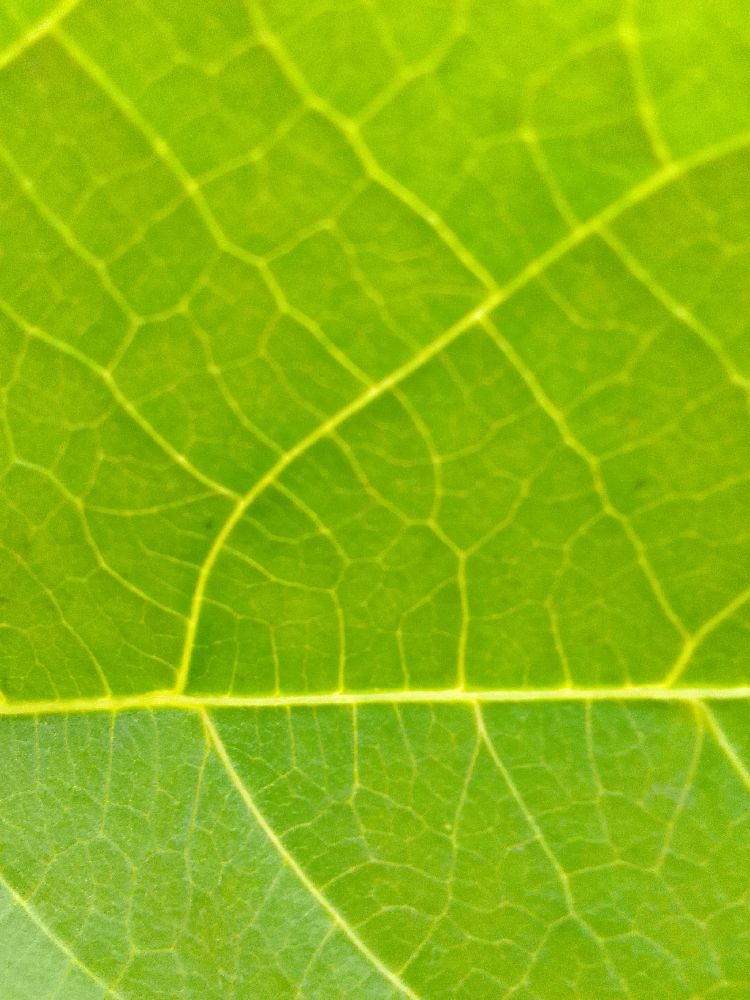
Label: healthy